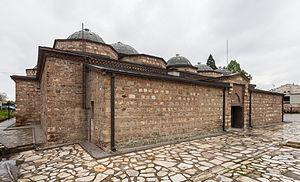
Le Hammam Tchifté est un ancien hammam de Skopje, capitale de la Macédoine du Nord. Il se trouve au vieux bazar près du caravansérail Souli An. Il a été construit au milieu du XVᵉ siècle par Isa Bey, un grand dignitaire qui est à l'origine d'autres grands monuments de Skopje.